Mark McEwan

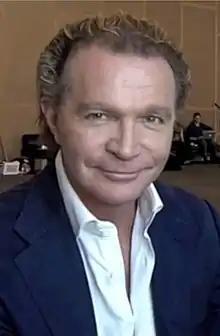
McEwan discusses "Top Chef Canada" in 2011

Dennis Mark McEwan (born May 7, 1957) is an American-born Canadian celebrity chef based in Toronto, Ontario.